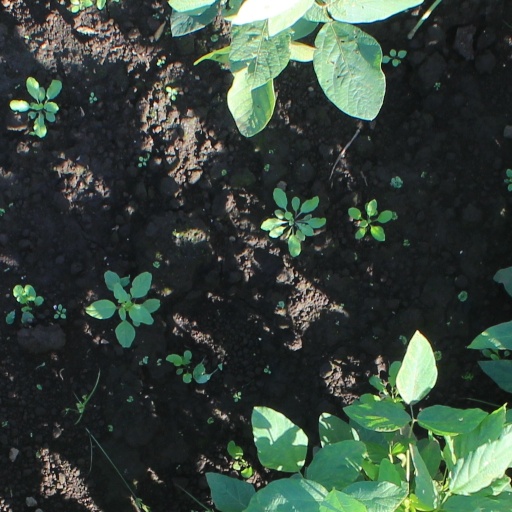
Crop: soybean